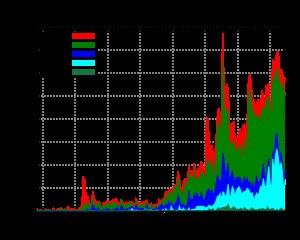
IPv6 est un protocole réseau sans connexion de la couche 3 du modèle OSI.